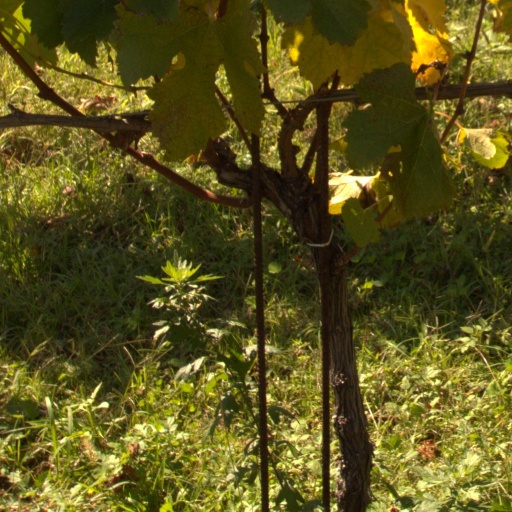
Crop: grape